First Red Scare

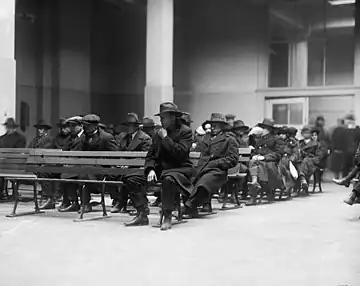
Men arrested in raids awaiting deportation hearings on Ellis Island, January 13, 1920

Though the leadership of the American Federation of Labor (AFL) opposed a strike in the steel industry, 98% of their union members voted to strike beginning on September 22, 1919. It shut down half the steel industry, including almost all mills in Pueblo, Colorado; Chicago, Illinois; Wheeling, West Virginia; Johnstown, Pennsylvania; Cleveland, Ohio; Lackawanna, New York; and Youngstown, Ohio.